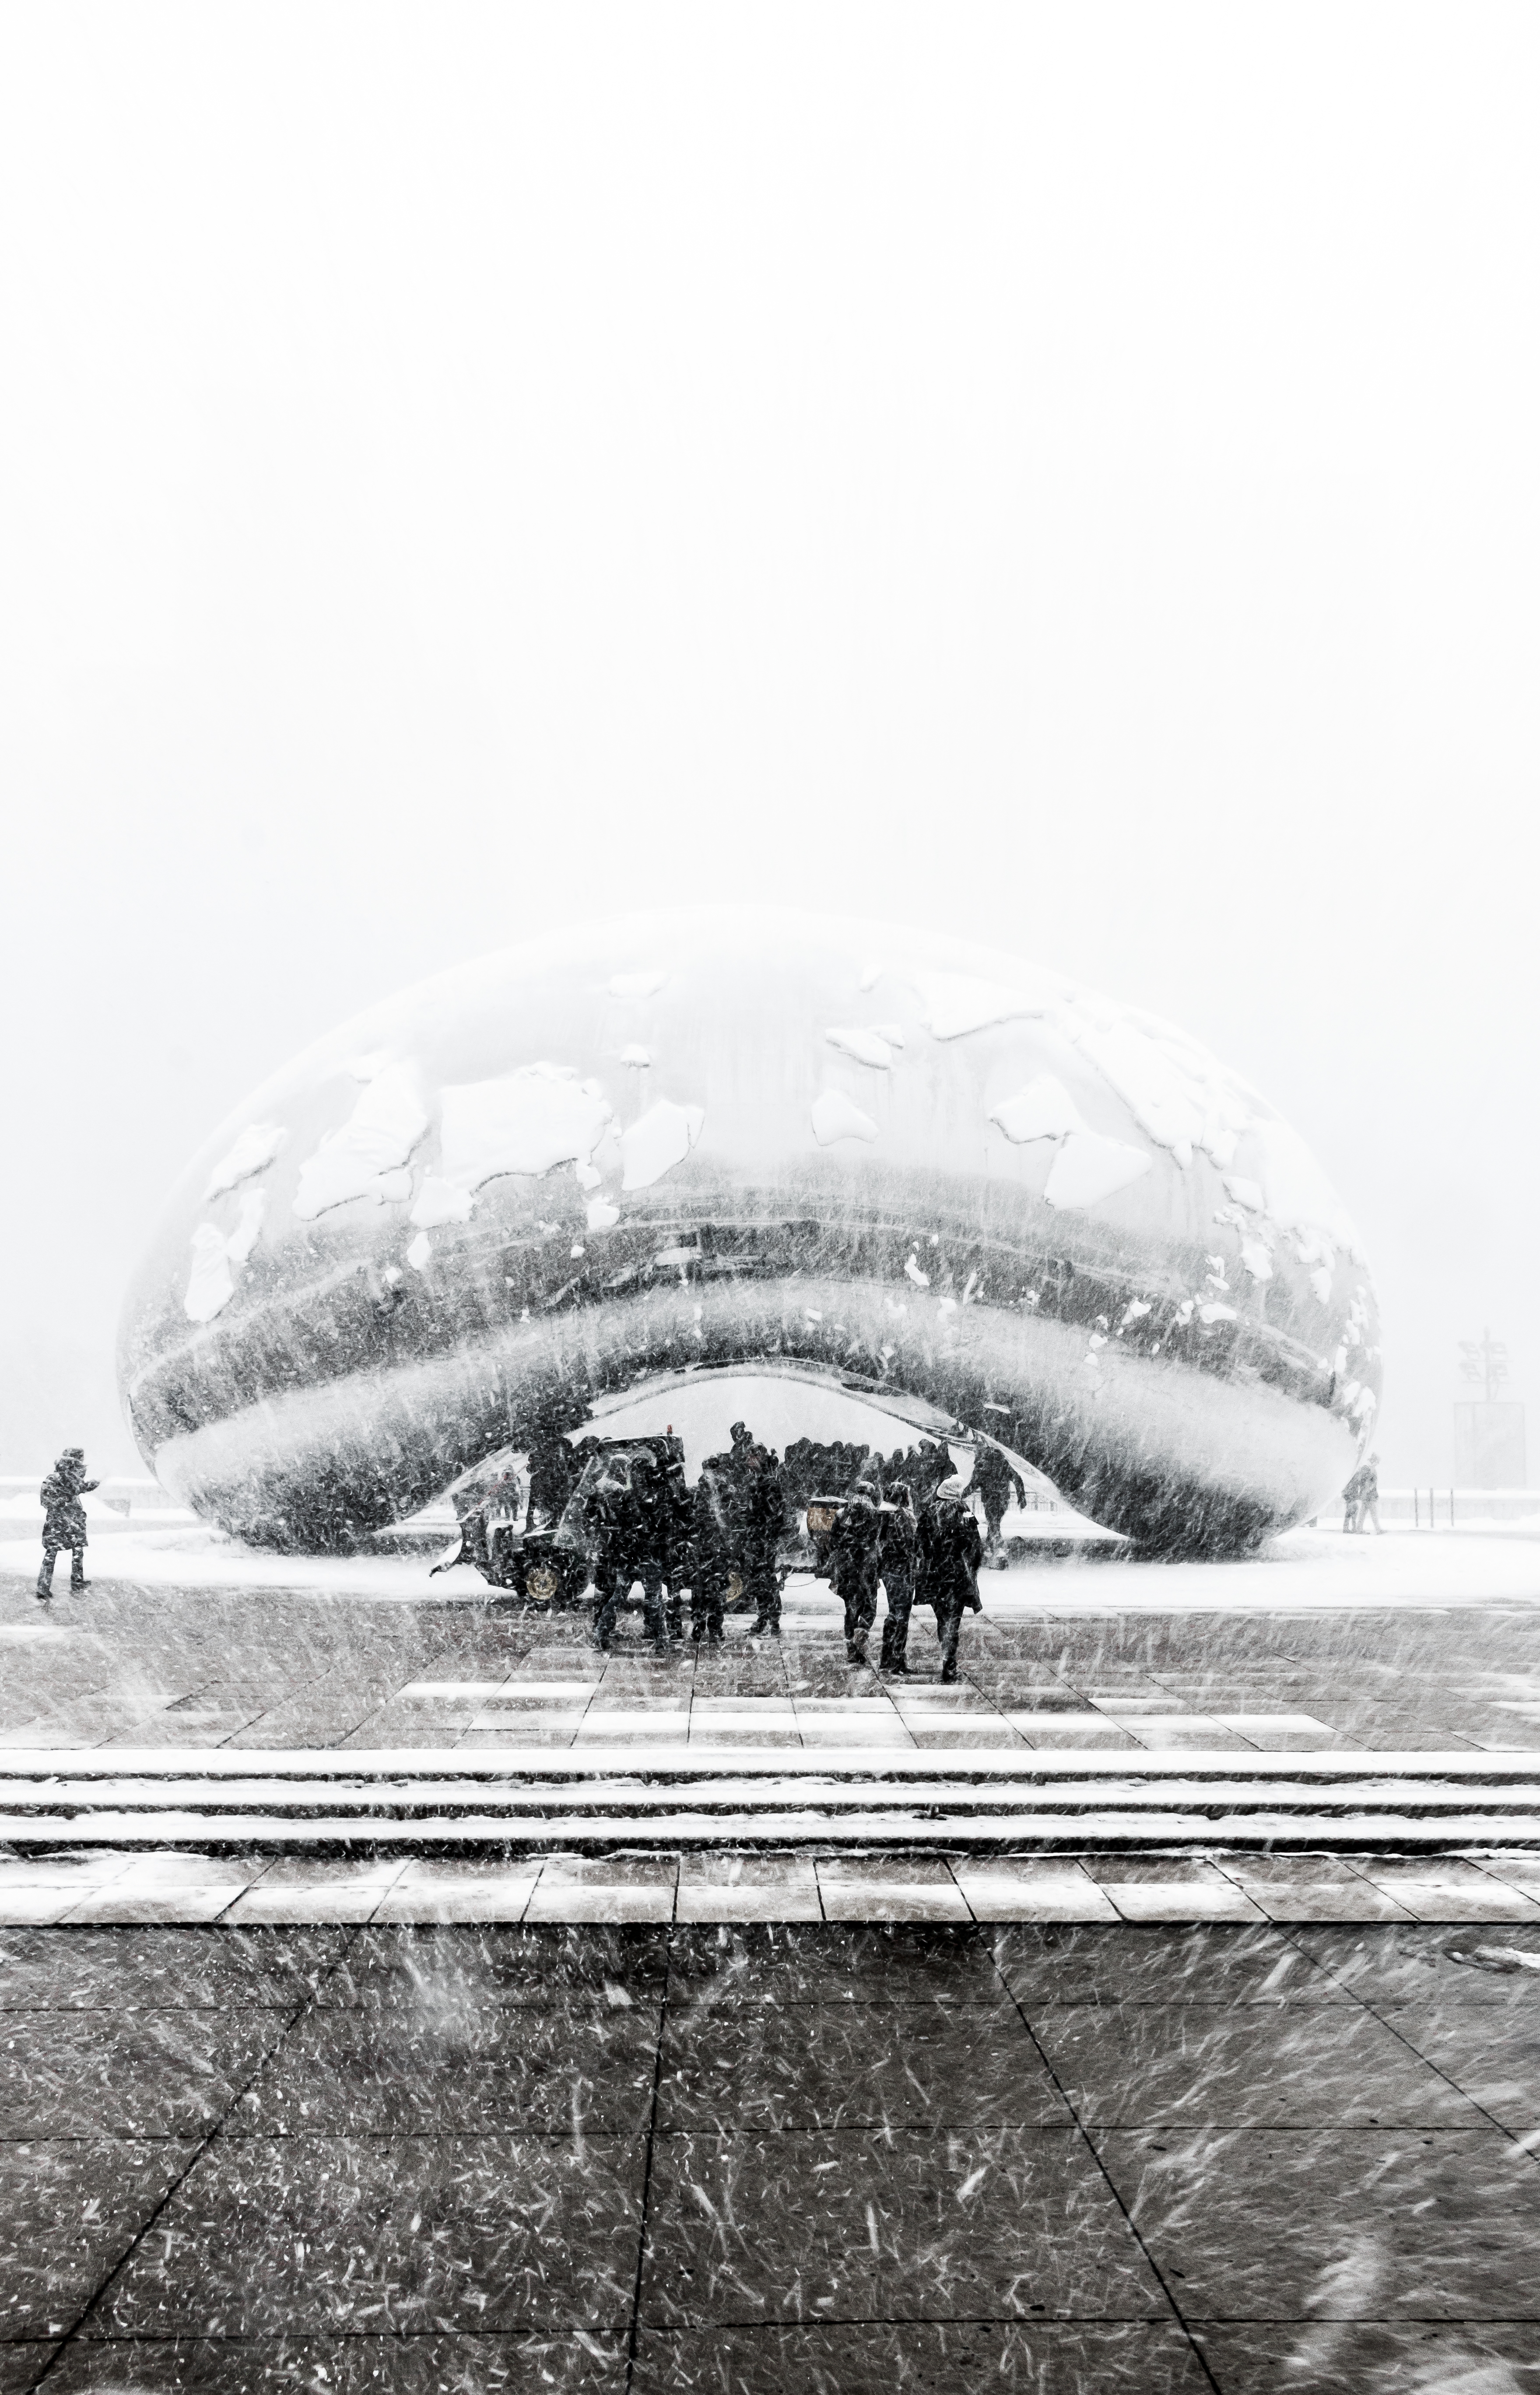
water, snow, black and white, white, photography, ice, vehicle, weather, monochrome, freezing, monochrome photography, atmosphere of earth